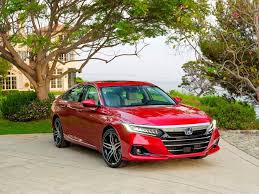
Vehicle type: Cars